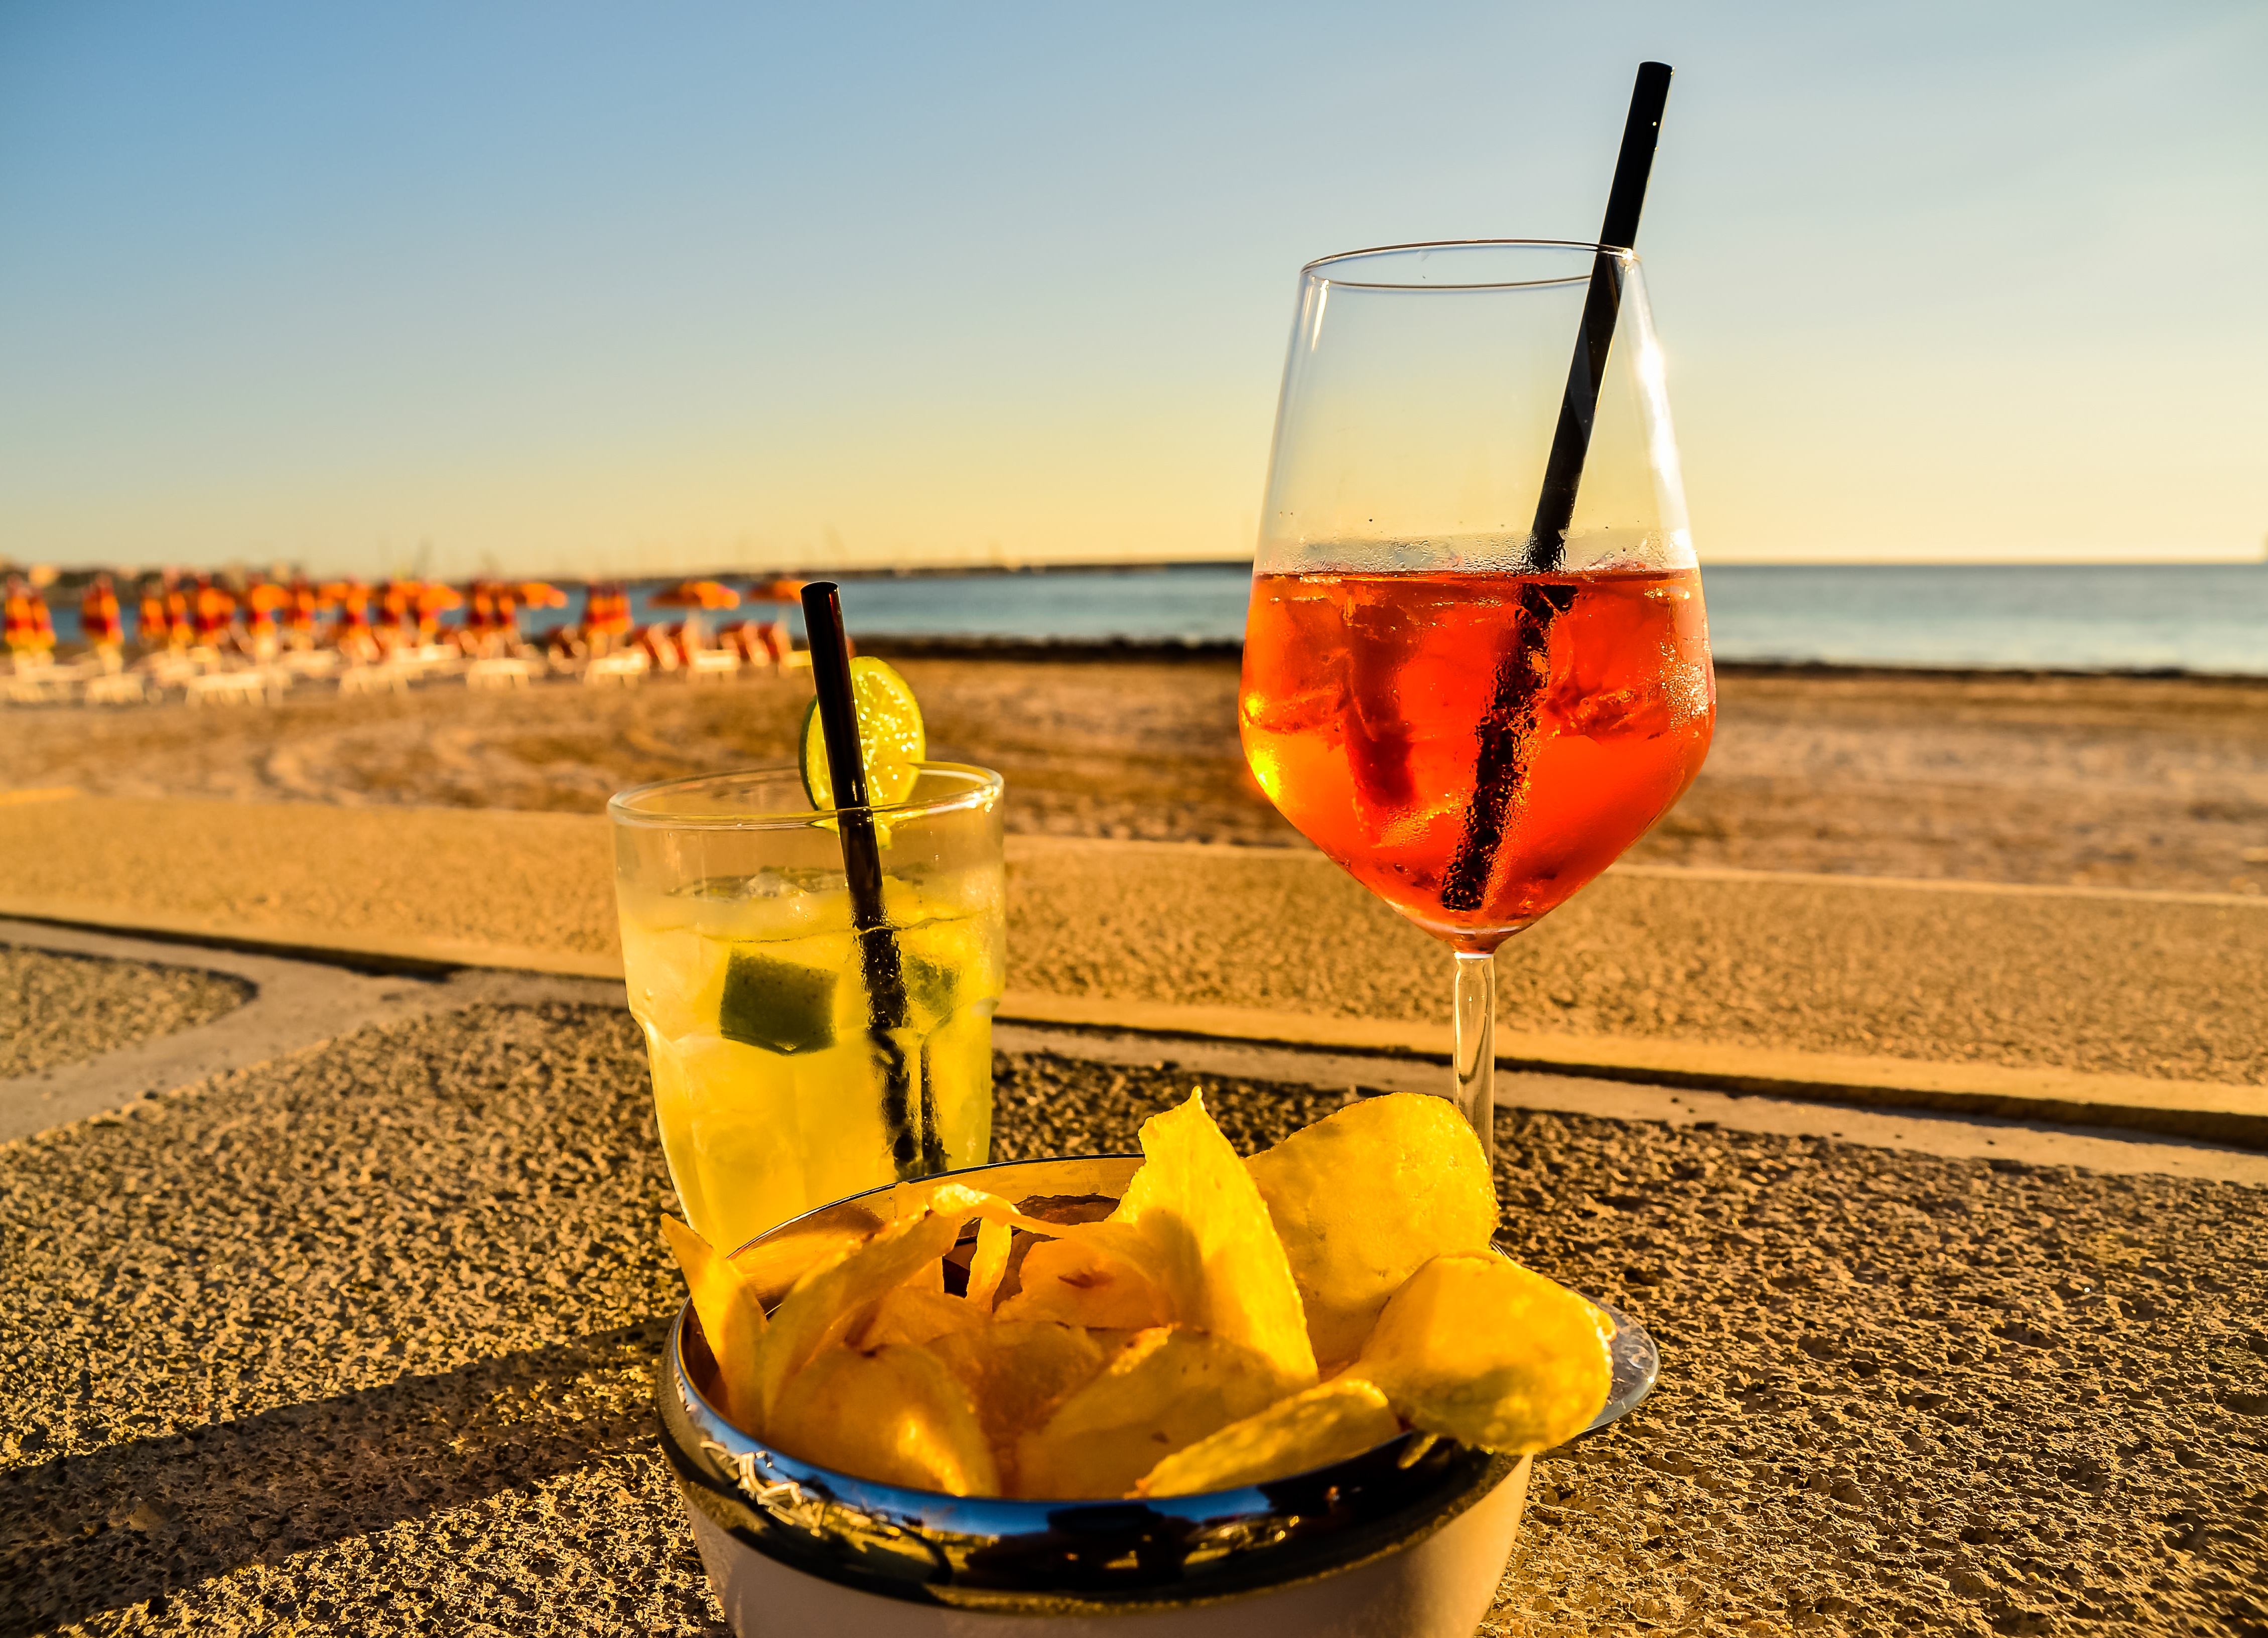
beach, sea, sand, sunset, wine, morning, summer, vacation, travel, food, tropical, color, holiday, drink, yellow, leisure, cocktail, relaxation, refreshment, alcoholic beverage